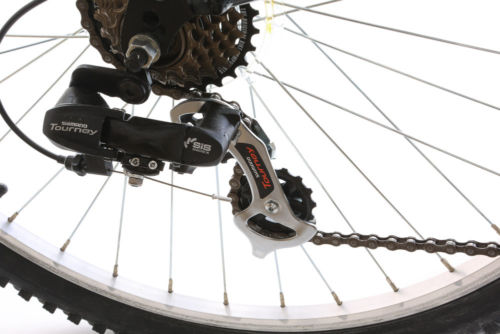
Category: bicycle